Romanism (painting)

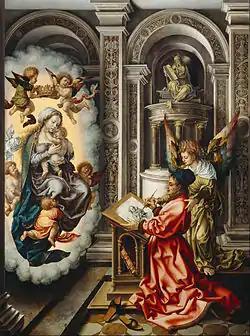
"St. Luke painting the Madonna" by Jan Gossaert

Romanism is a term used by art historians to refer to painters from the Low Countries who had travelled in the 16th century to Rome. In Rome they had absorbed the influence of leading Italian artists of the period such as Michelangelo and Raphael and his pupils. Upon their return home, these Northern artists (referred to as ‘Romanists’) created a Renaissance style, which assimilated Italian formal language. The style continued its influence until the early 17th century when it was swept aside by the Baroque.